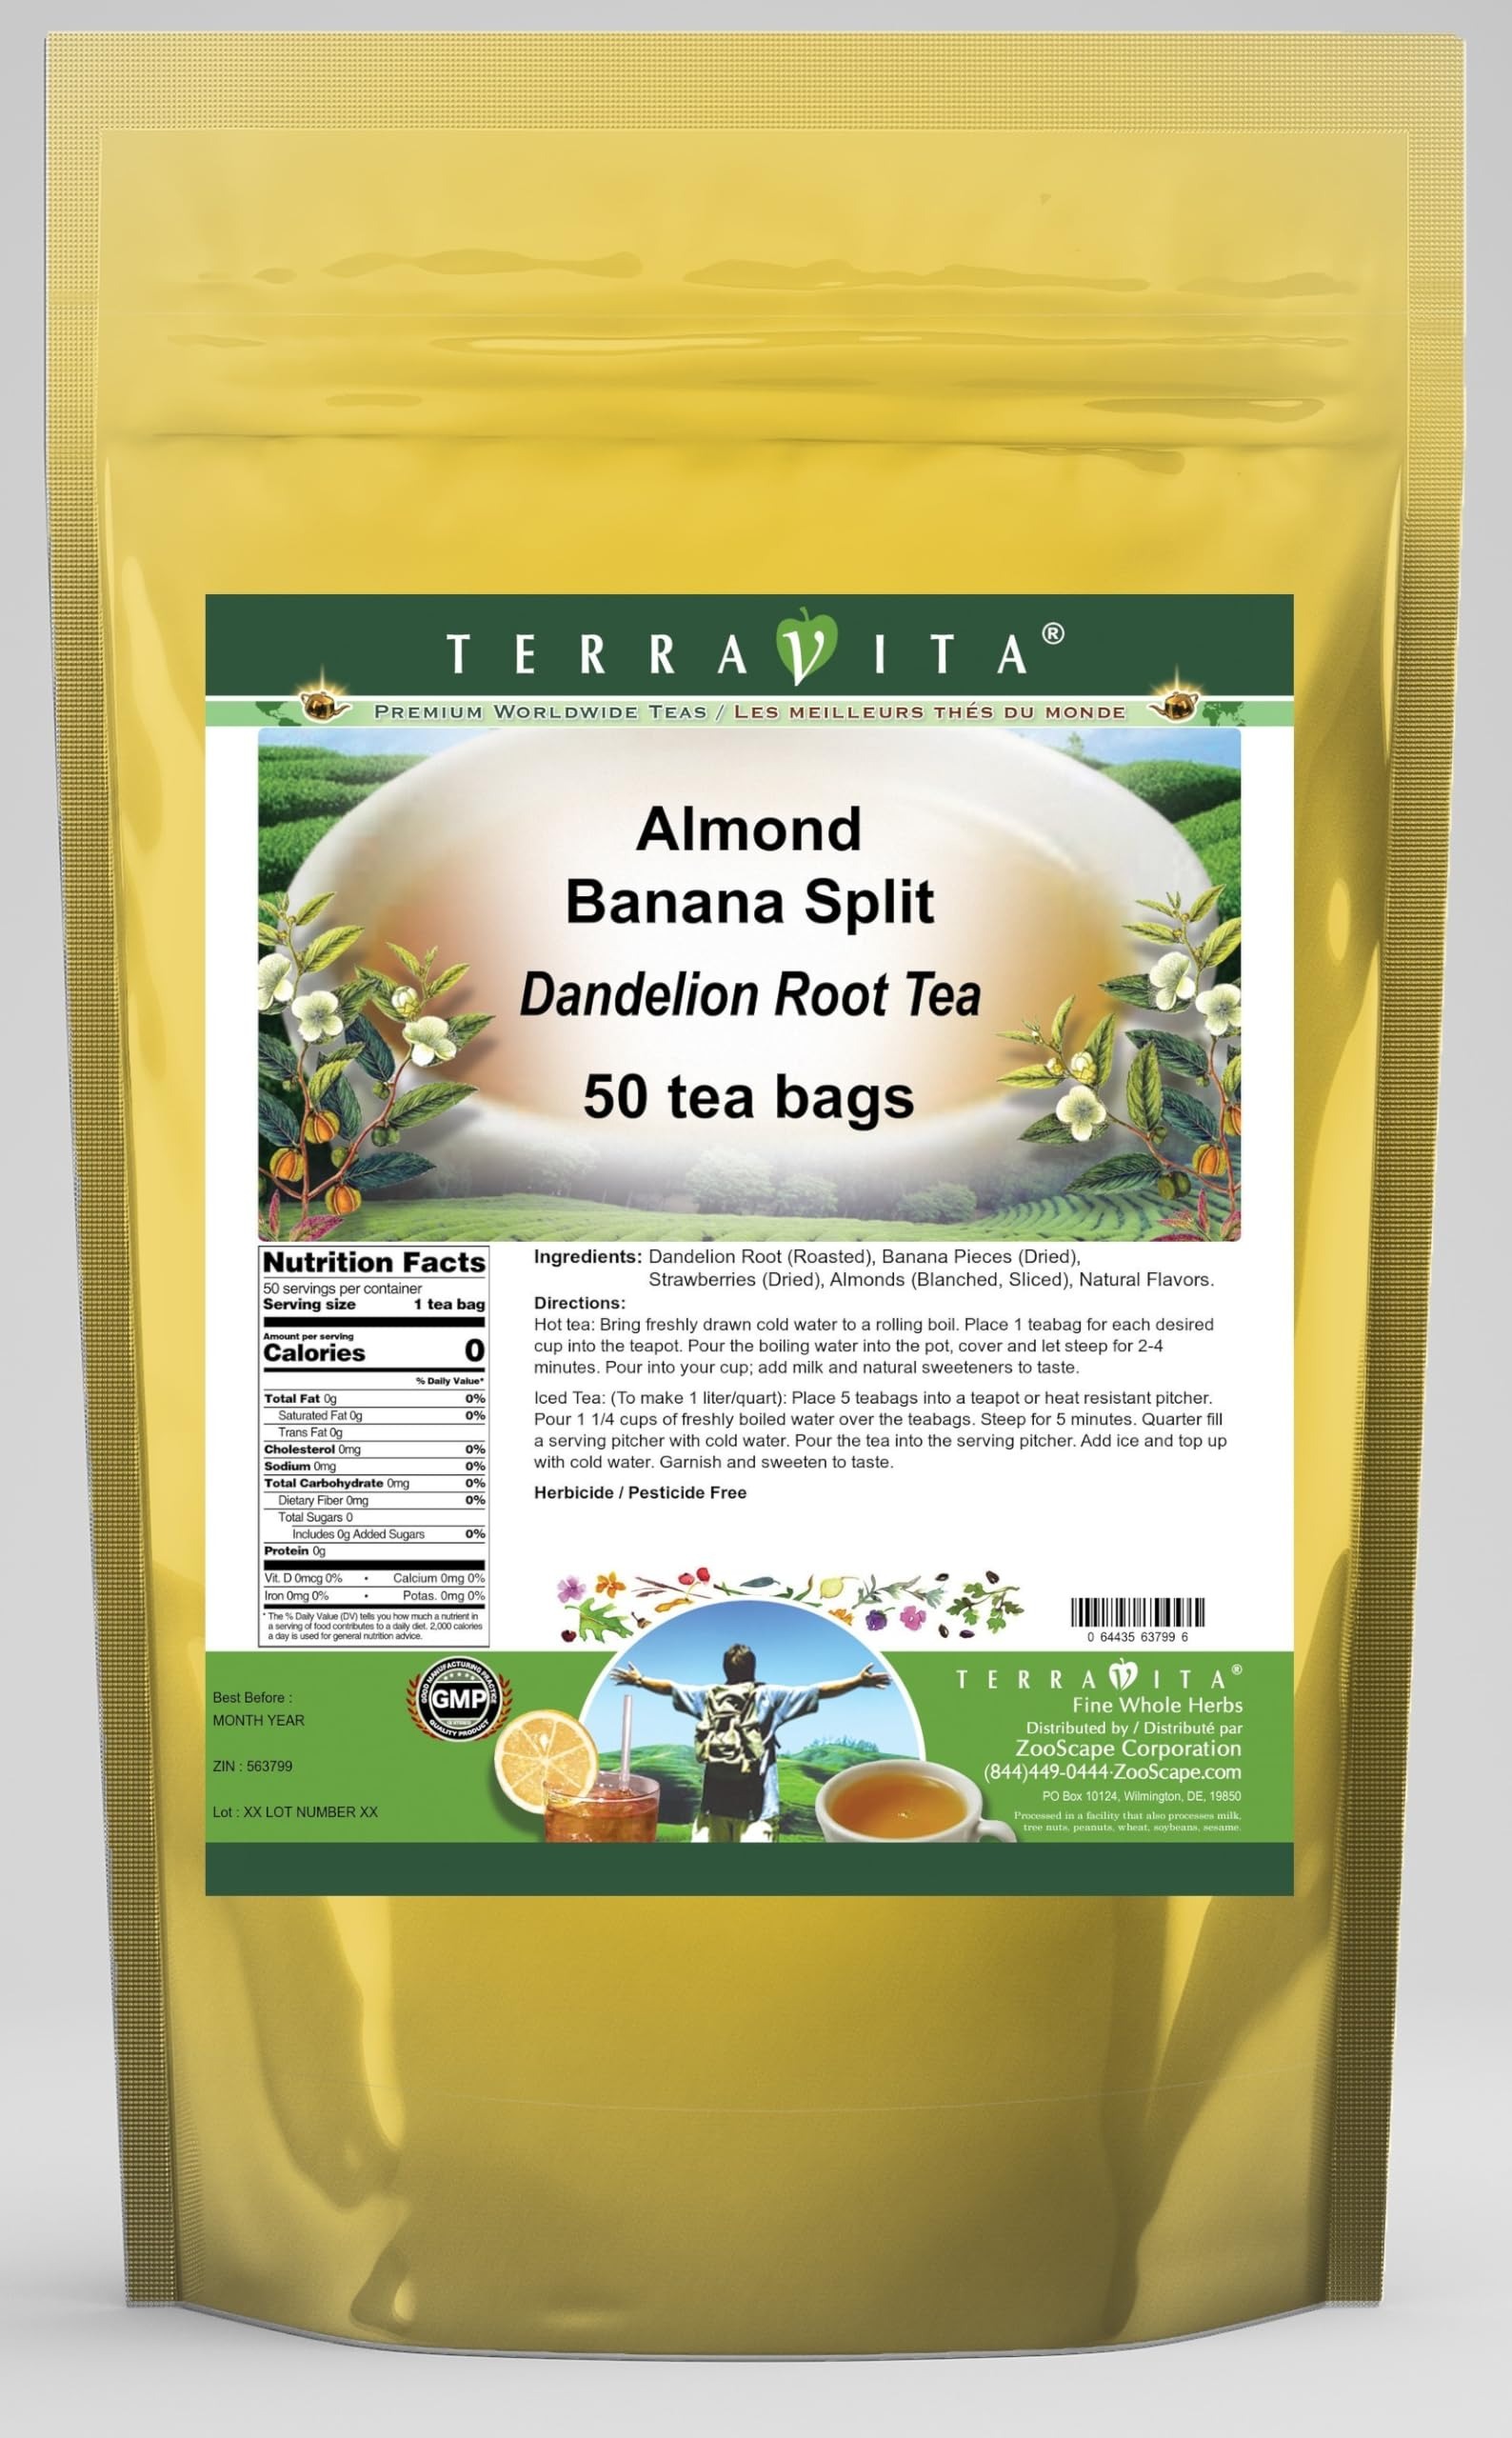
Item Name: Almond Banana Split Dandelion Root Tea (50 tea bags, ZIN: 563799) - 2 Pack
Bullet Point 1: Our Almond Banana Split Dandelion Root tea is a delicious naturally flavored Dandelion Root coffee substitute with Banana Pieces, Strawberries and Almonds that you will enjoy relaxing with anytime! The natural and caffeine-free Almond Banana Split taste is delicious! - Ingredients: Dandelion Root, Banana Pieces, Strawberries, Almonds and Natural Almond Banana Split Flavor.
Bullet Point 2: No fillers.
Bullet Point 3: Manufacturer: TerraVita
Bullet Point 4: Size: 50 tea bags
Bullet Point 5: Dandelion Root Tea Bags - Packed in a convenient upright pouch!
Product Description: Our Almond Banana Split Dandelion Root tea is a delicious naturally flavored Dandelion Root coffee substitute with Banana Pieces, Strawberries and Almonds that you will enjoy relaxing with anytime! The natural and caffeine-free Almond Banana Split taste is delicious! - Ingredients: Dandelion Root, Banana Pieces, Strawberries, Almonds and Natural Almond Banana Split Flavor. - Hot tea brewing method: Bring freshly drawn cold water to a rolling boil. Place 1 teabag for each desired cup into the teapot. Pour the boiling water into the pot, cover and let steep for 2-4 minutes. Pour into your cup; add milk and natural sweeteners to taste. - Iced tea brewing method: (To make 1 liter/quart): Place 5 teabags into a teapot or heat resistant pitcher. Pour 1 1/4 cups of freshly boiled water over the teabags. Steep for 5 minutes. Quarter fill a serving pitcher with cold water. Pour the tea into the serving pitcher. Add ice and top up with cold water. Garnish and sweeten to taste. - TerraVita is an exclusive line of premium-quality, natural source products that use only the finest, purest and most potent ingredients found around the world. TerraVita is hallmarked by the highest possible standards of purity, potency, stability and freshness. All of our products are prepared with the highest elements of quality control, from raw materials through the entire manufacturing process, up to and including the moment that the bottles or bags are sealed for freshness and shipped out to you. Our highest possible standards are certified by independent laboratories and backed by our personal guarantee. - TerraVita exists to meet and ensure your family's health and wellness without the harmful effects of chemicals and health products. We strive to make all of our products affordable and reliable a
Value: 100.0
Unit: Count

Price: 54.27